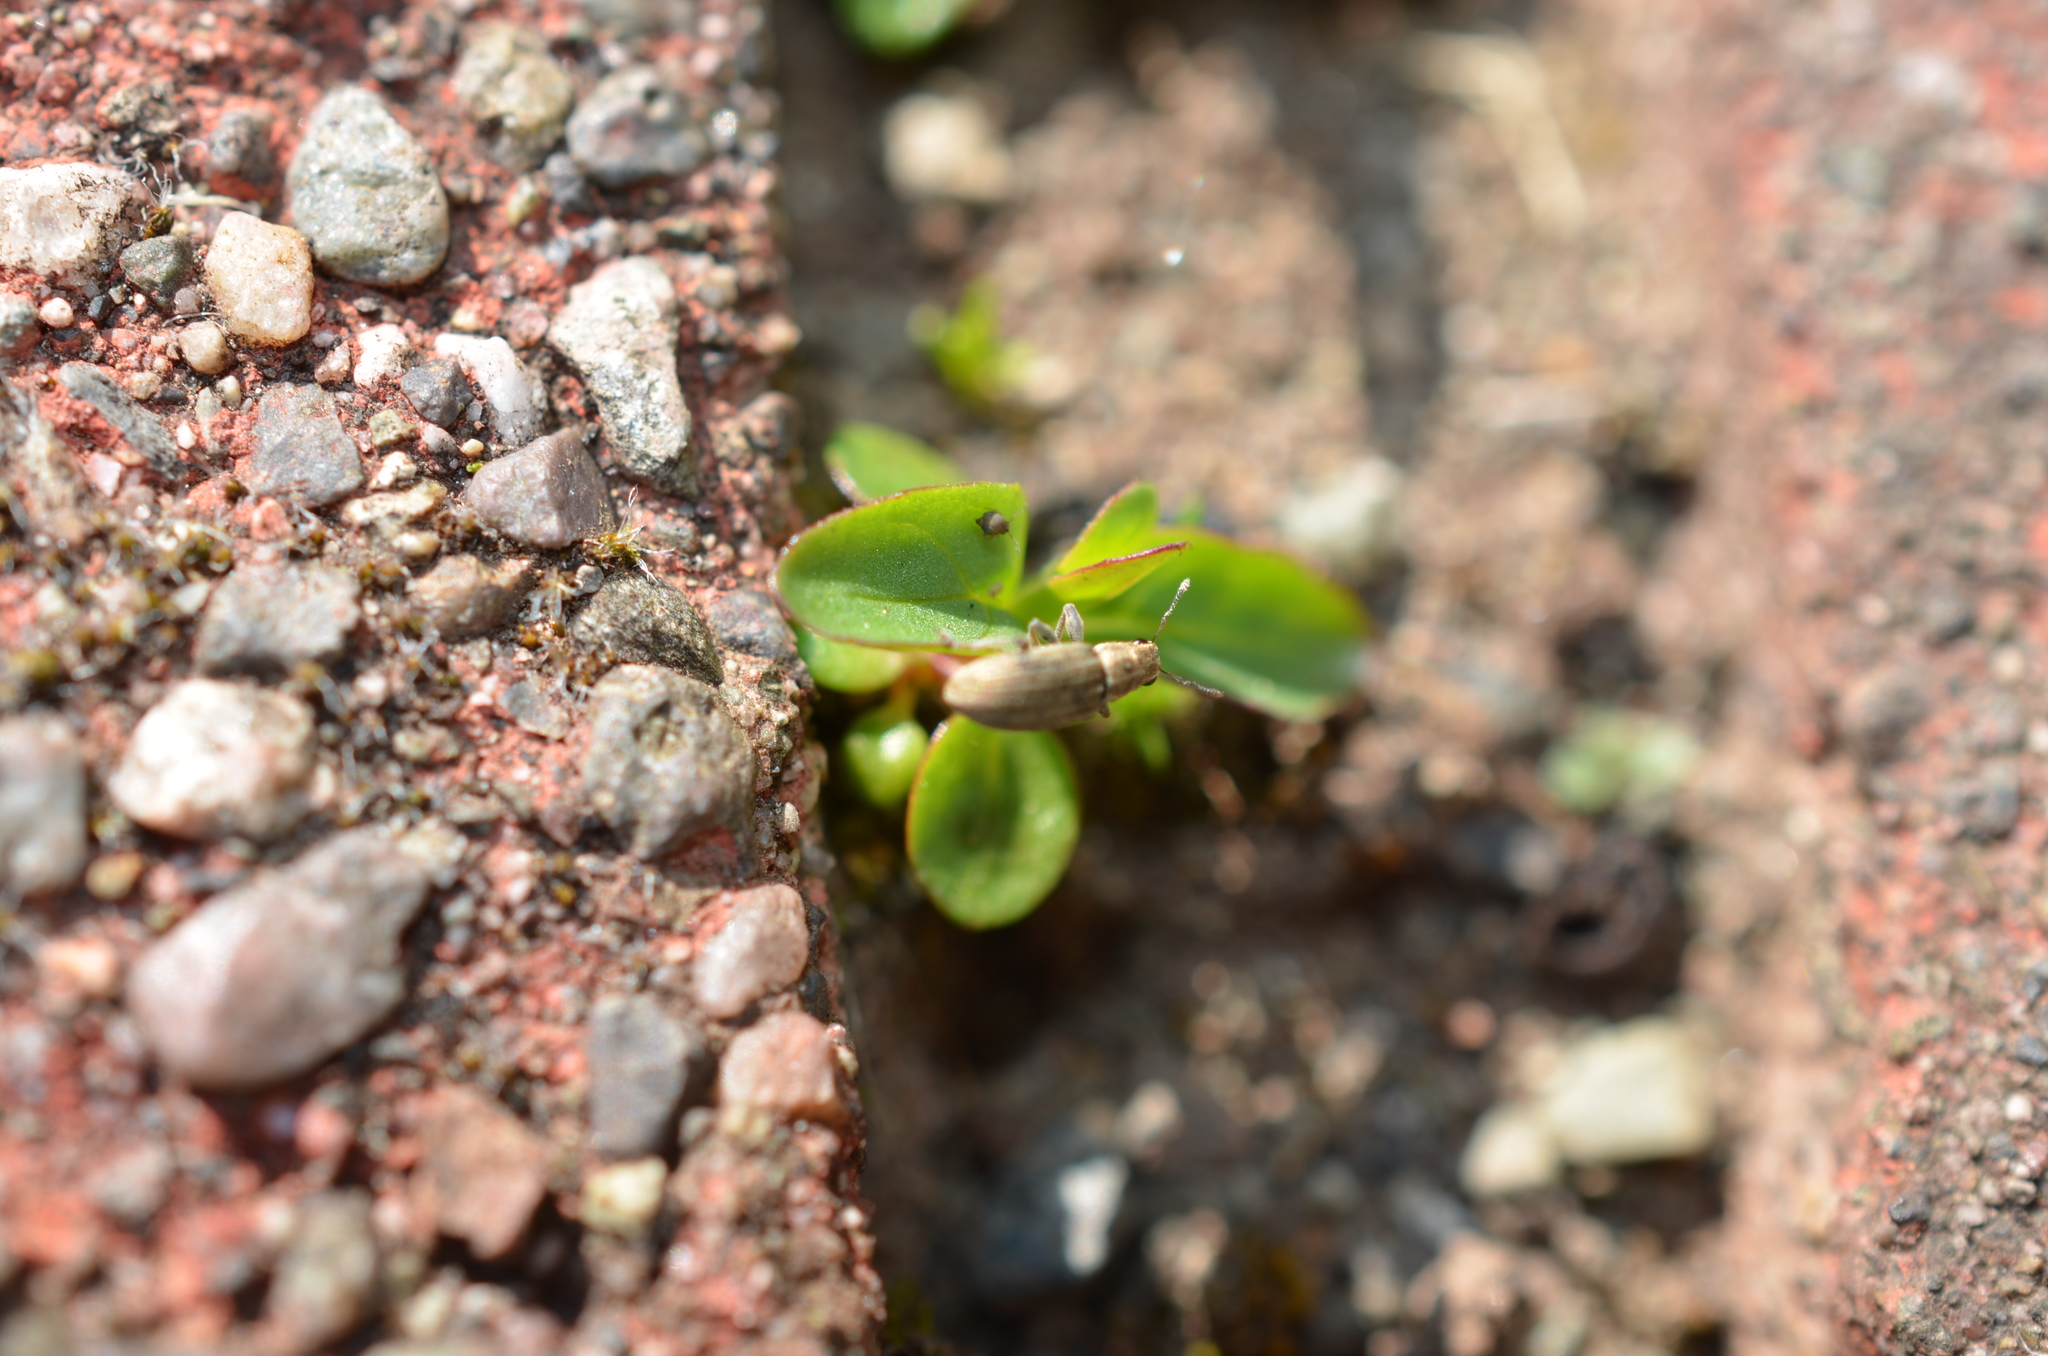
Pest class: pea_leaf_weevil